TAI/AgustaWestland T129 ATAK

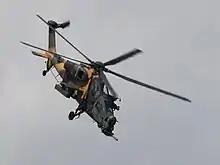
T129 performing an aerial display at the Paris Air Show 2019

In May 2014, the Turkish Army formally inducted the first nine T129s into service; these initial rotorcraft were to a less advanced interim T129A EDH model, intended to replace some of the ageing AH-1s in use prior to the introduction of the more capable T129B variant to service. On 25 April 2015, a pair of T129s were used in combat for the first time in a counter-terrorism operation in Turkey's Siirt Province. Delivery of the final EDH-standard T129s took place on 31 July 2015.